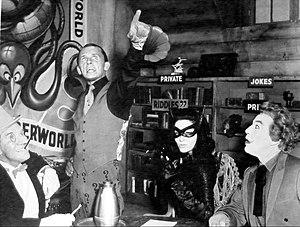
Frank John Gorshin Jr. est un acteur, imitateur et humoriste américain. Il était peut-être mieux connu en tant qu'imitateur, avec de nombreuses apparitions dans The Ed Sullivan Show et Tonight Starring Steve Allen. Son rôle le plus célèbre a été le rôle de Sphinx dans la série télévisée Batman ainsi que dans Star Trek.